Joseph Mitchell (engineer)

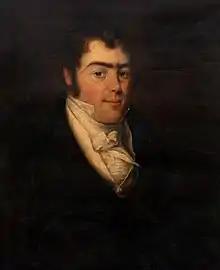
Joseph Mitchell

Joseph Mitchell was born on 3 November 1803 in Forres, the son of John Mitchell, a civil engineer.